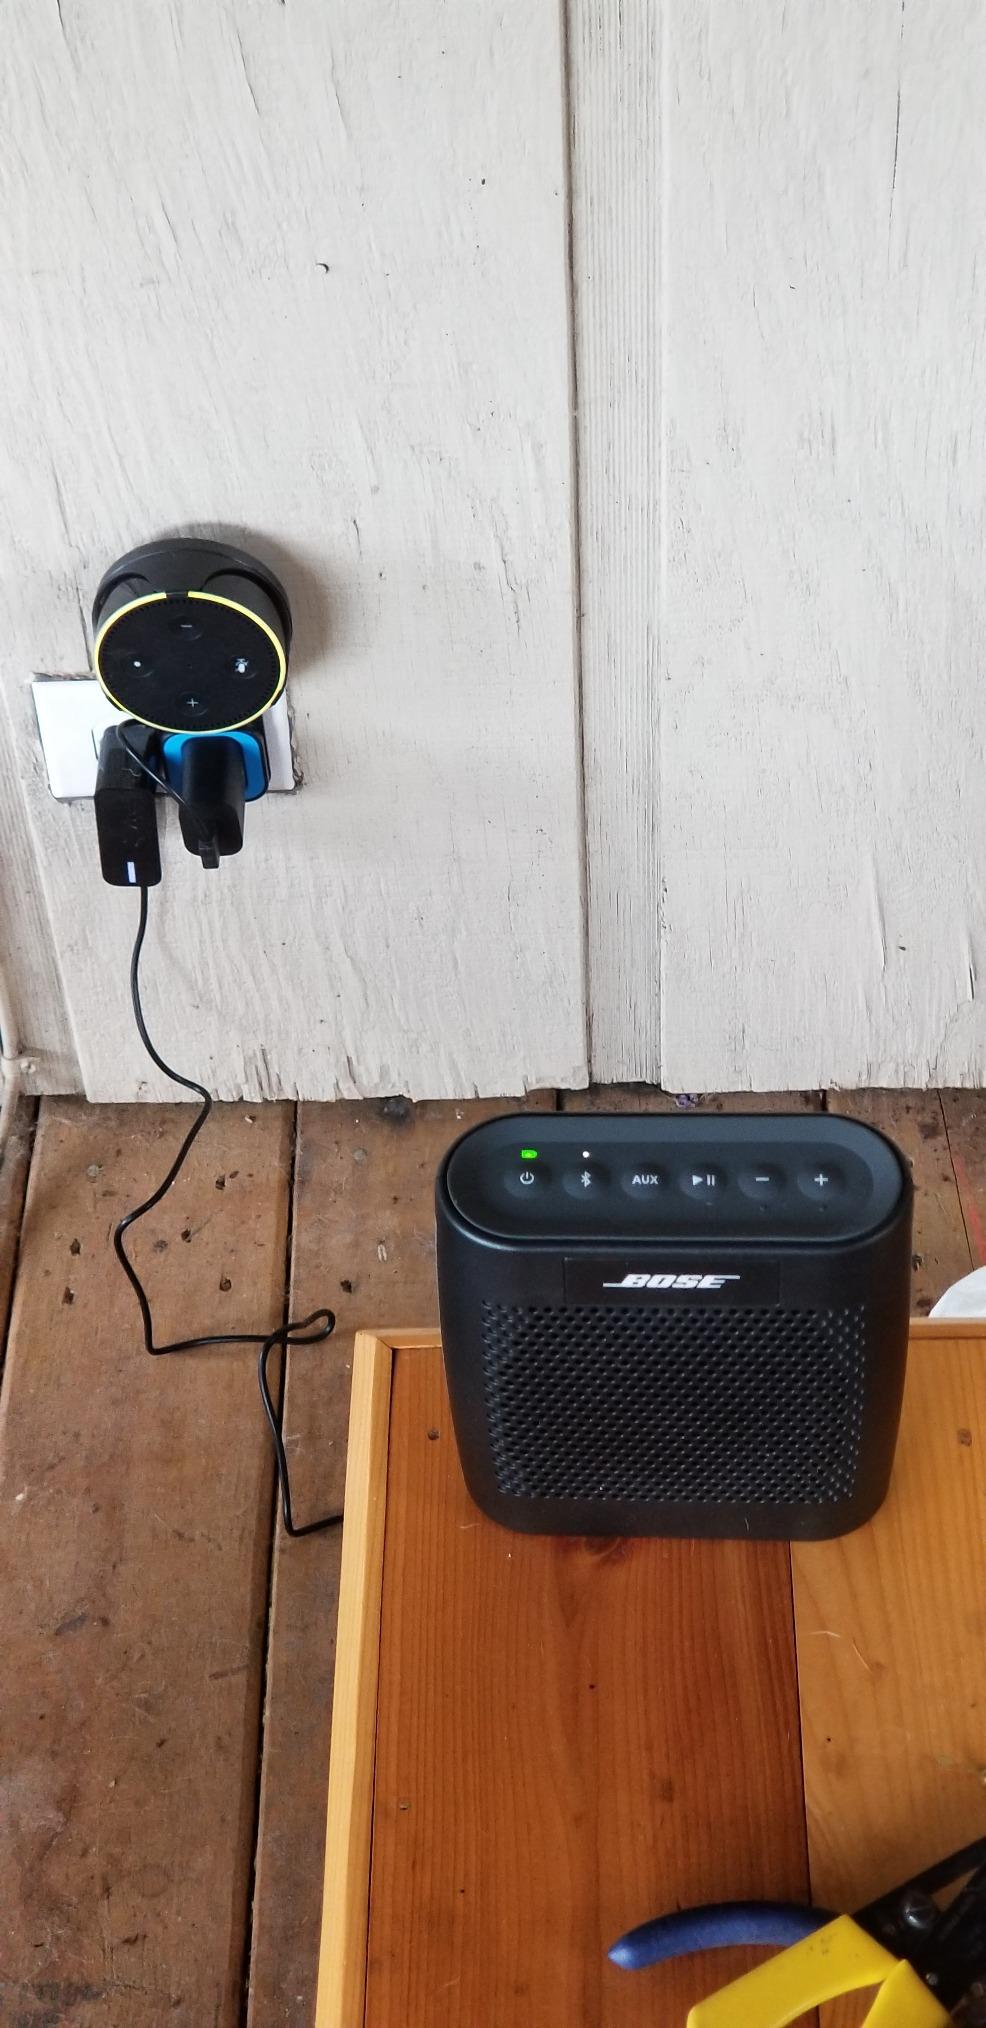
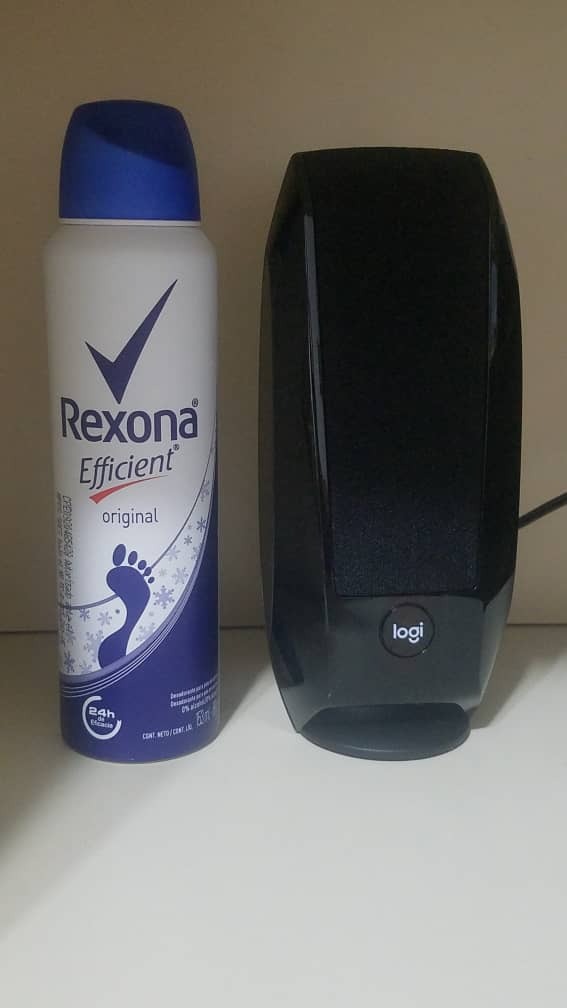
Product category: speaker
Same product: no